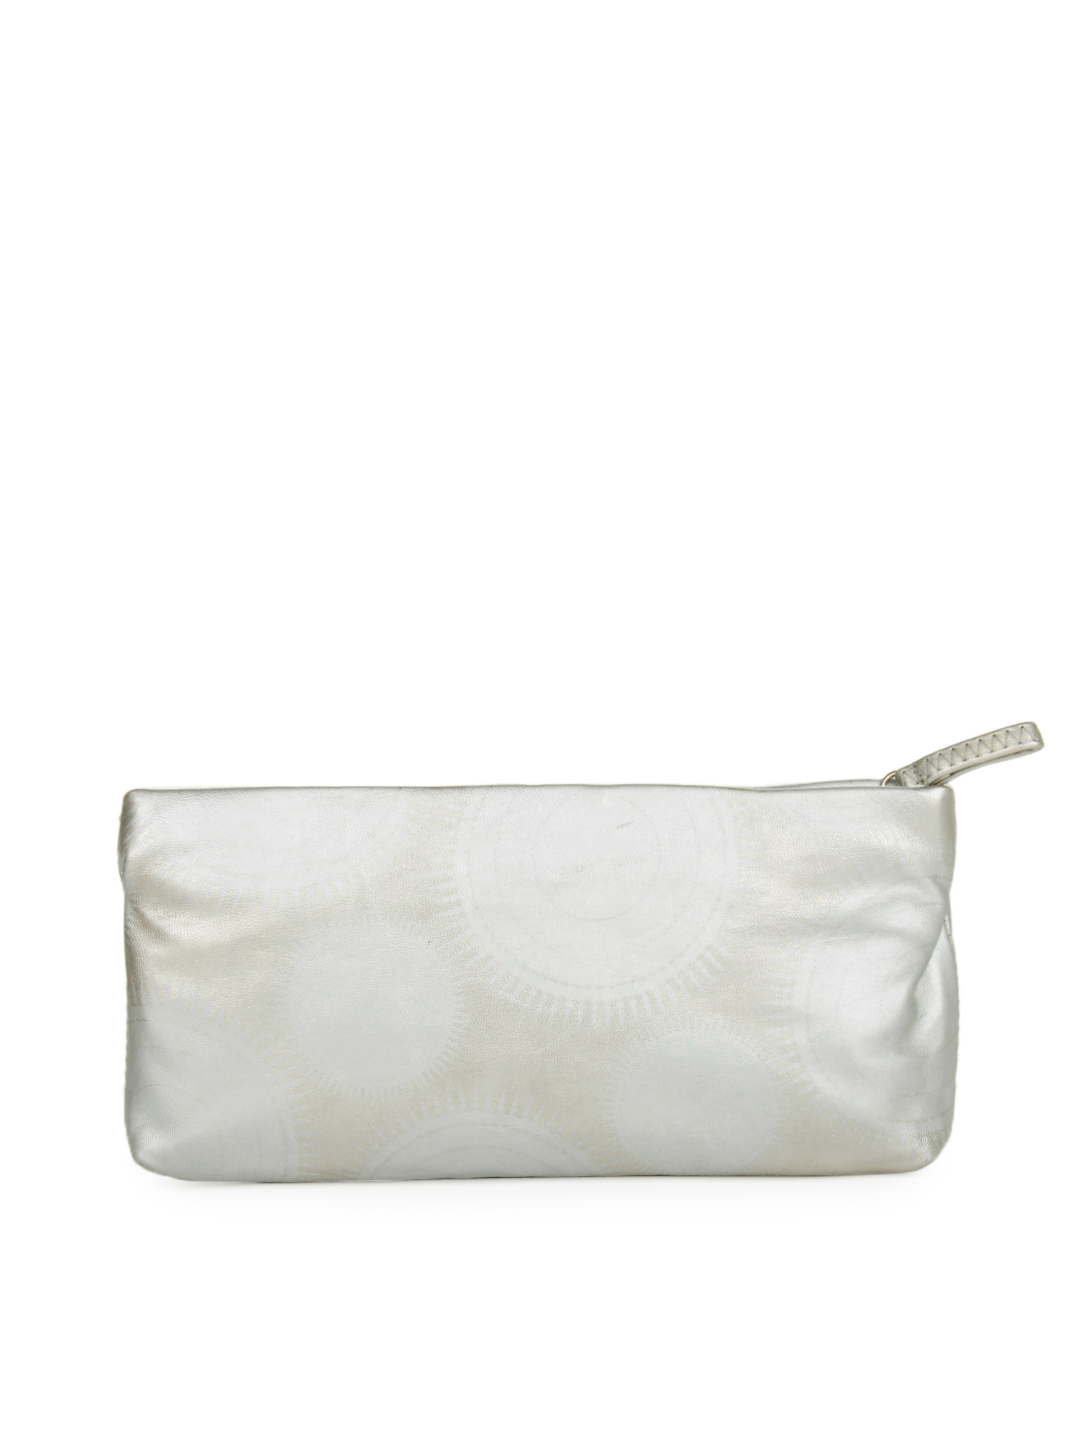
Baggit Women Silver Glamarous Club Purse
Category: Accessories / Bags / Clutches
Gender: Women
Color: Silver
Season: Summer 2012
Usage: Casual